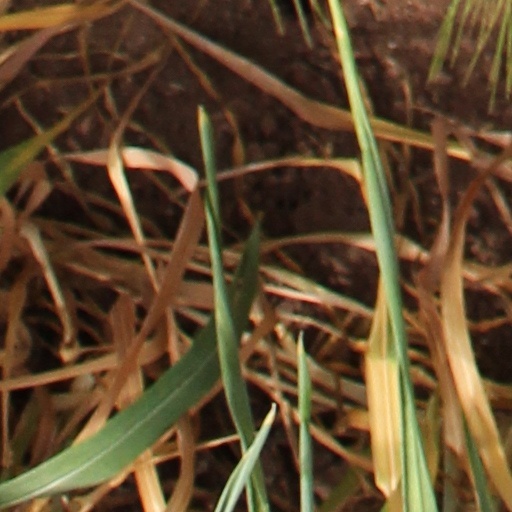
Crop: wheat